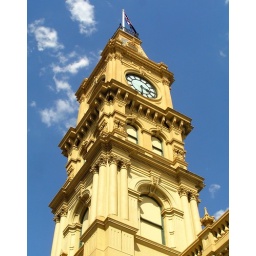
The clock tower on the former Hawthorn Town Hall, Burwood Road, Hawthorn, in Melbourne.